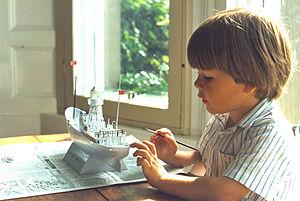
En psychologie positive, le flow – mot anglais qui se traduit par flux –, ou la zone, est un état mental atteint par une personne lorsqu'elle est complètement plongée dans une activité et qu'elle se trouve dans un état maximal de concentration, de plein engagement et de satisfaction dans son accomplissement. Fondamentalement, le flow se caractérise par l'absorption totale d'une personne par son occupation.